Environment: real
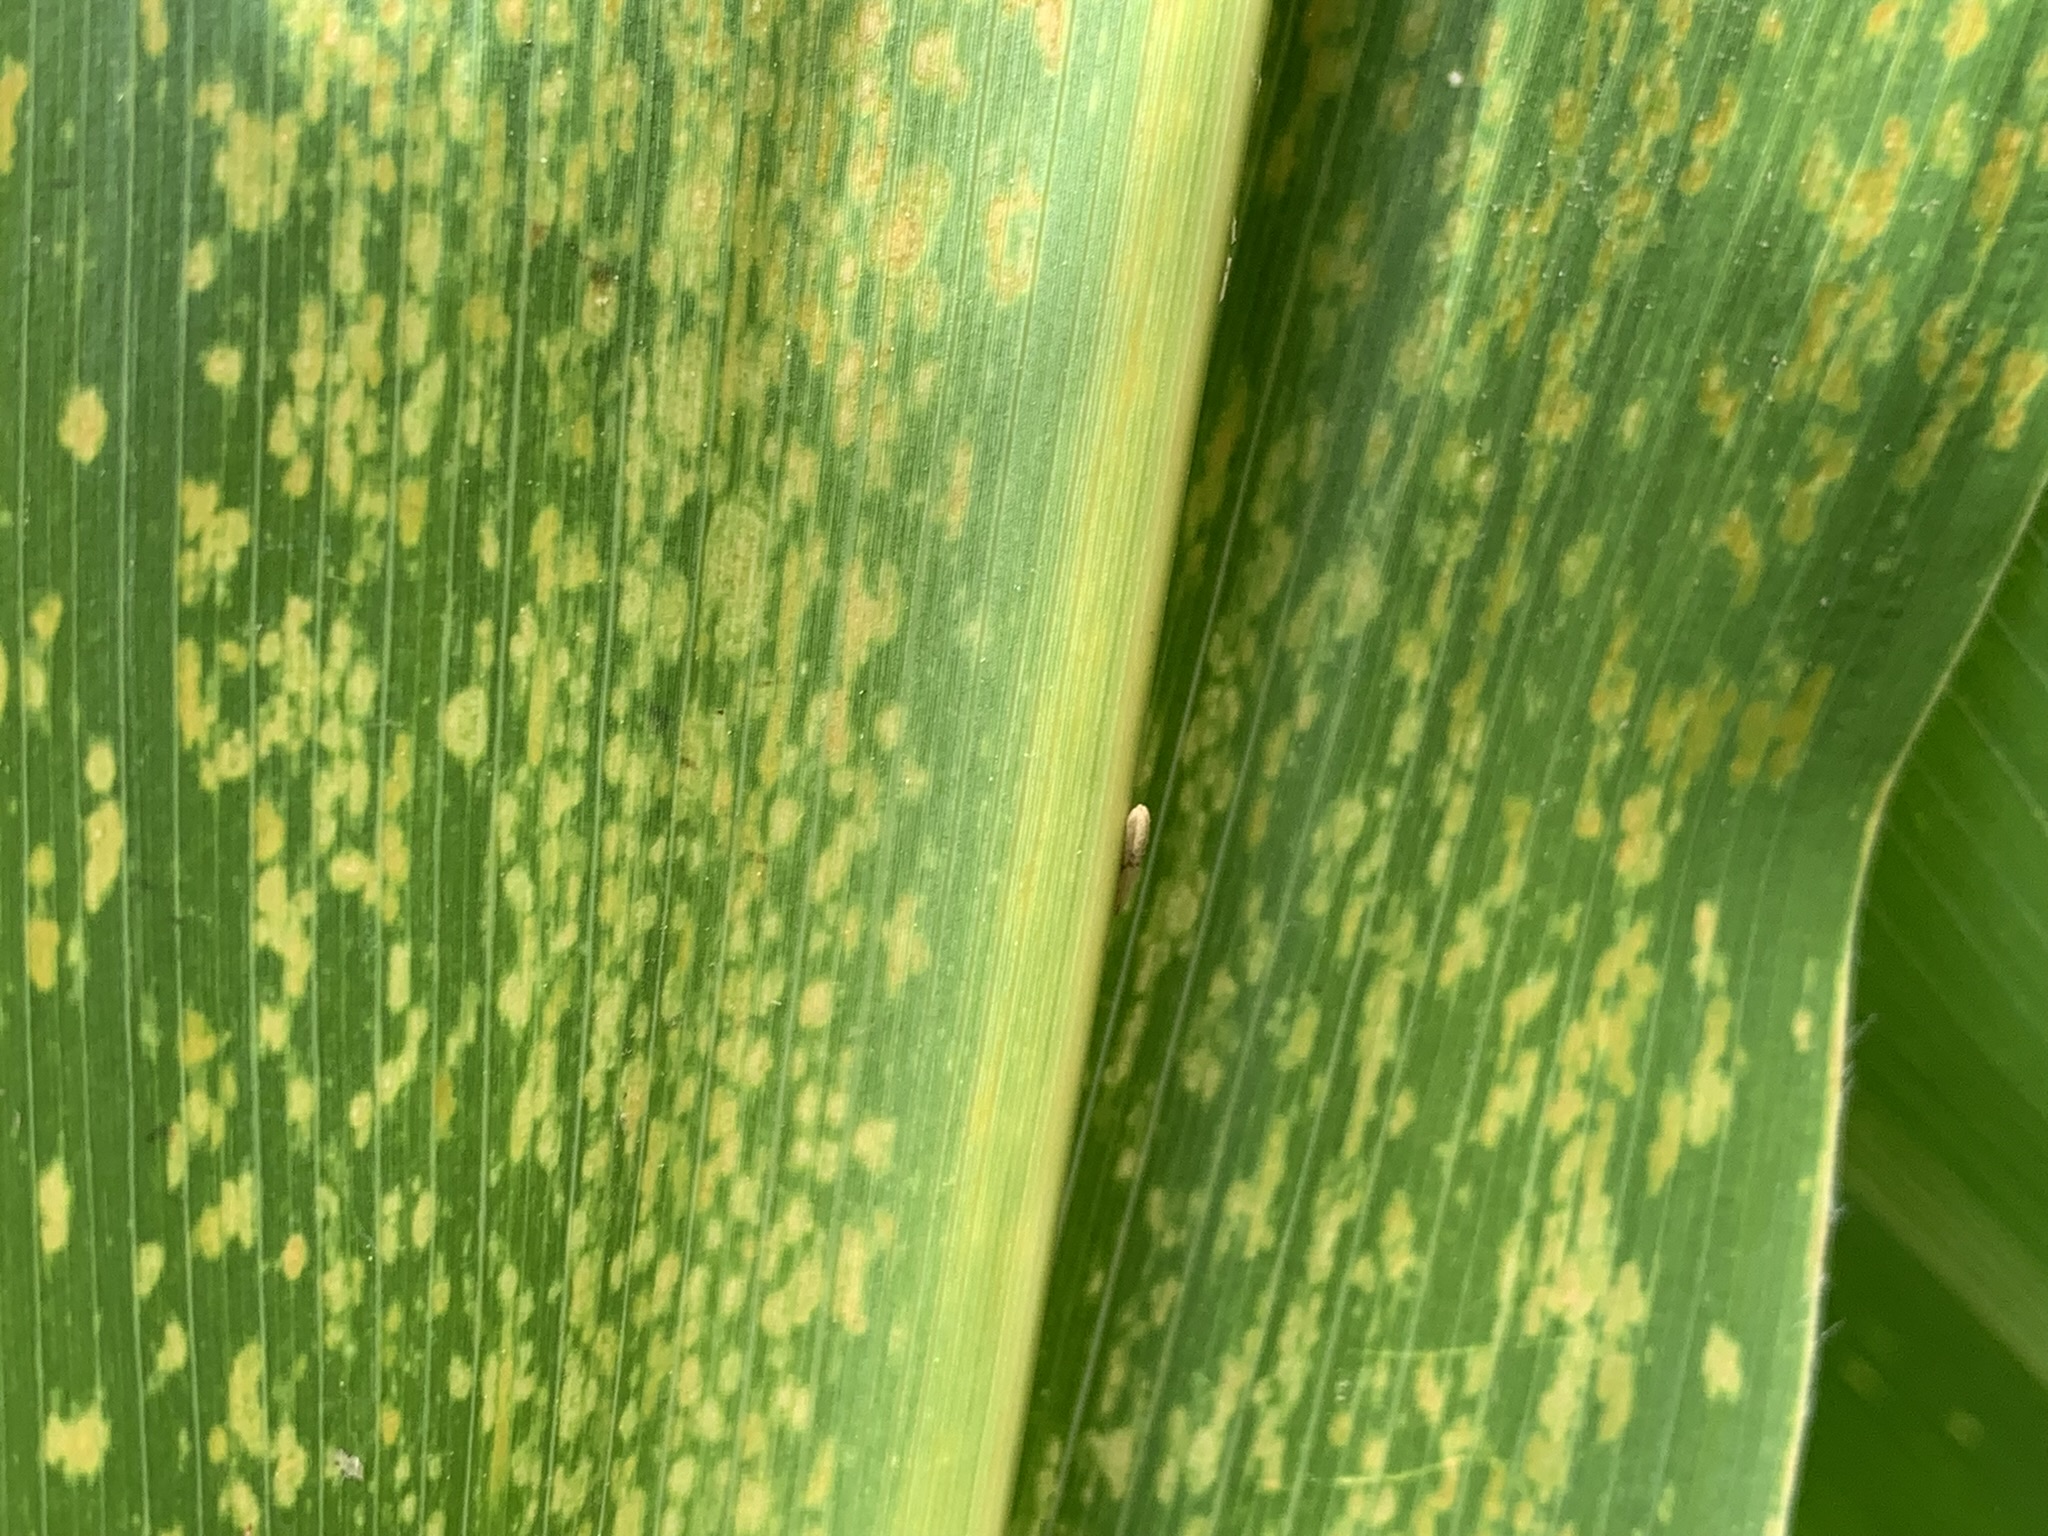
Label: lethal_necrosis